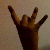
The image shows a hand gesture representing the number 8 in Indian Sign Language.